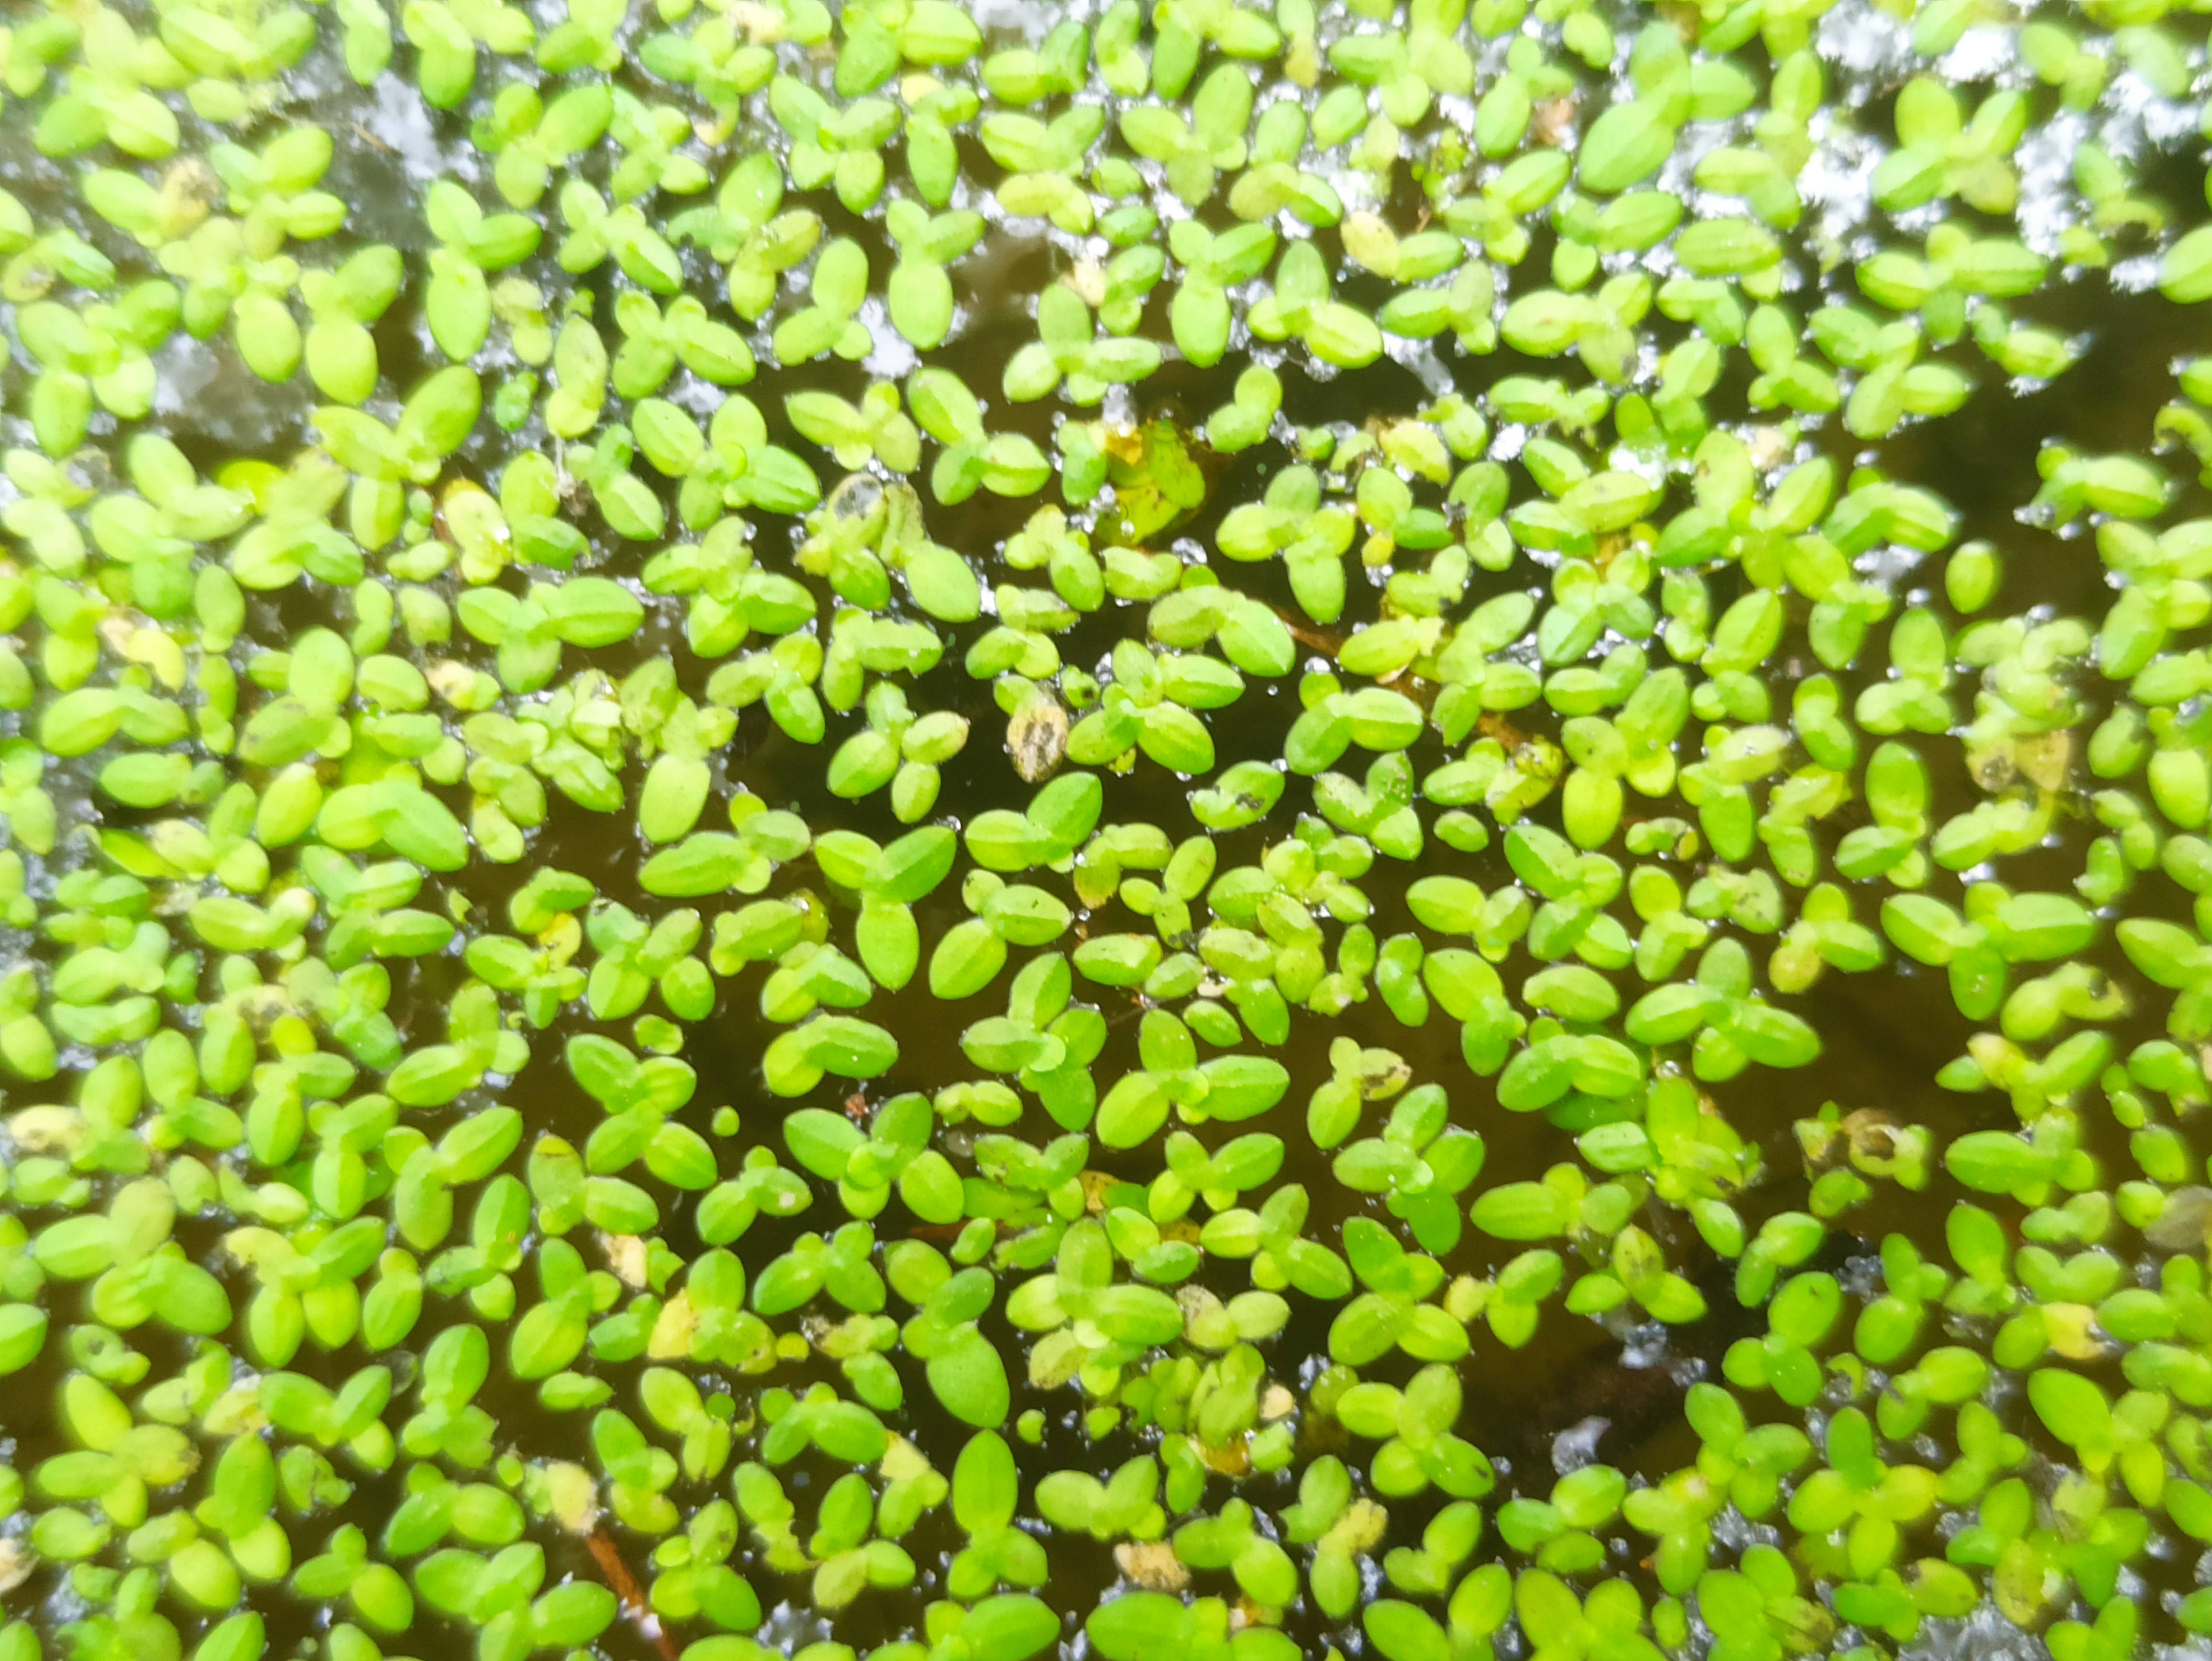
Species: Common Duckweeds (Lemna minor)